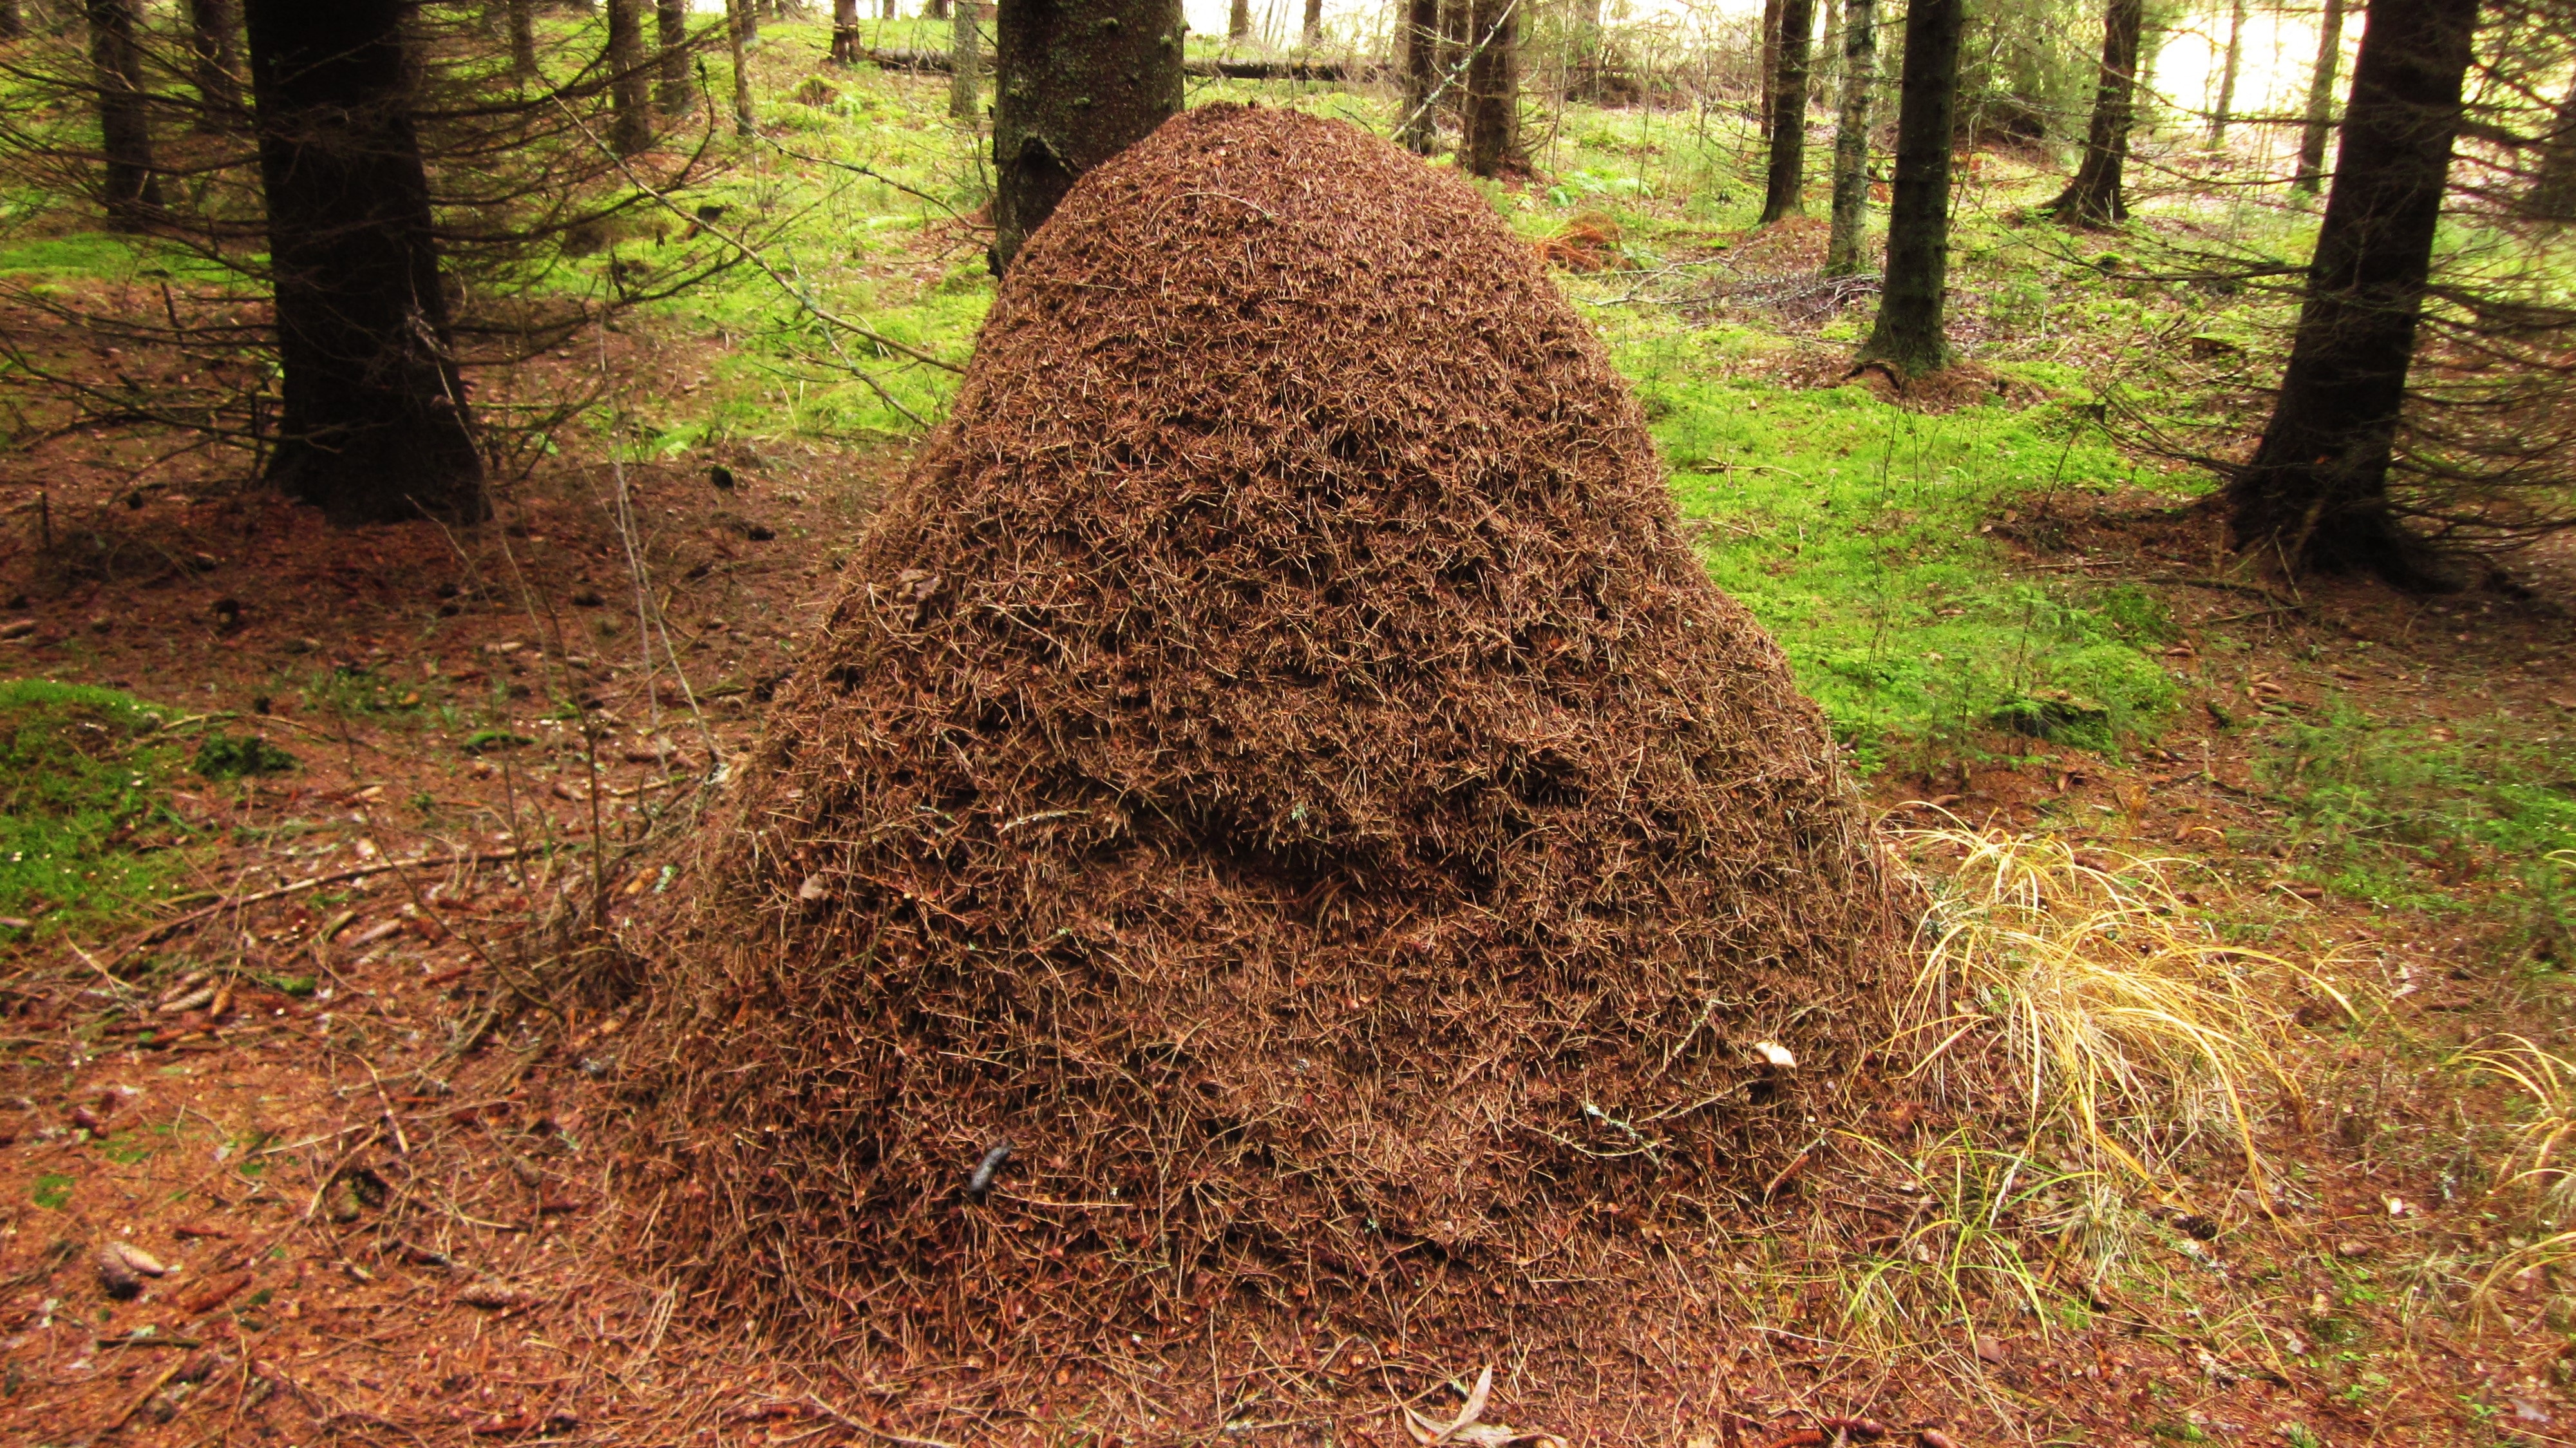
tree, forest, trunk, insect, soil, fauna, invertebrate, insects, woodland, pest, membrane winged insect, the anthill